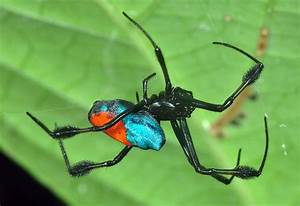
Label: spider